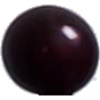
Label: cherry_wax_black